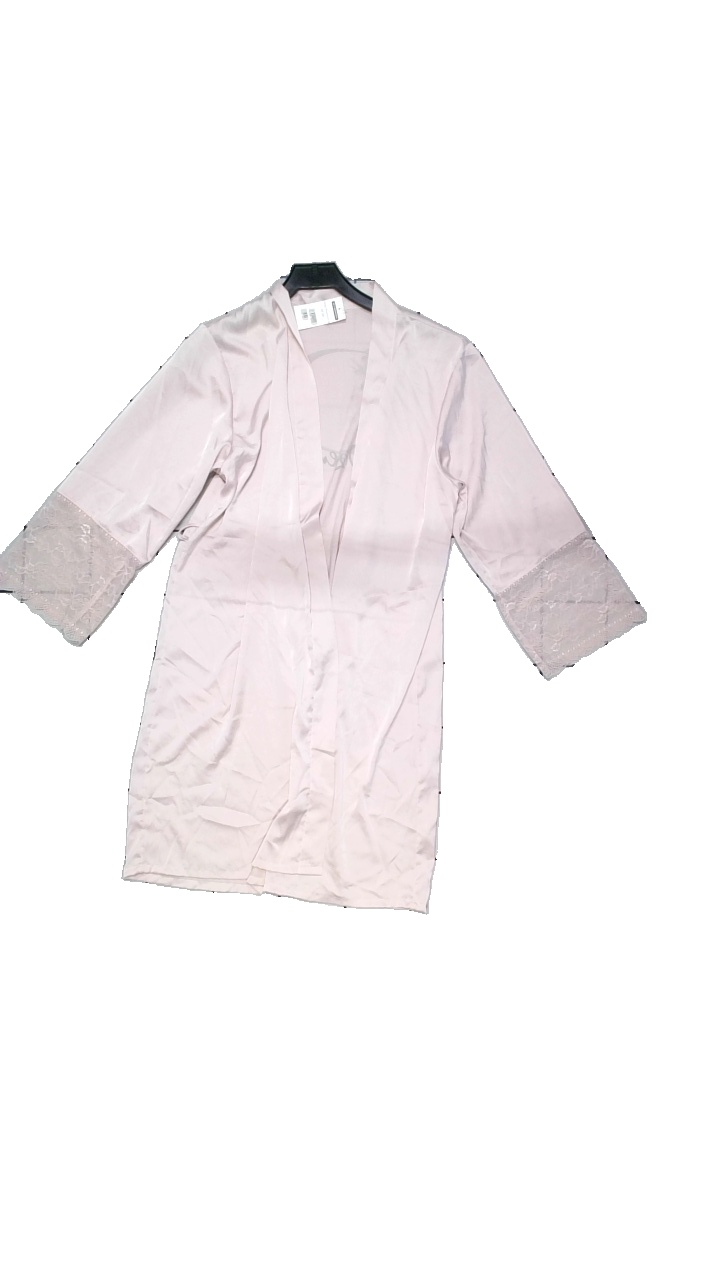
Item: Night Gown (Ladies)
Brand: Dzenet
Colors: Pink, Multicolor
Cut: Regular, Loose
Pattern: Lace
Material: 100% polyester
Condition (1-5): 4
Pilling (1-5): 4
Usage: Reuse
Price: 50-100